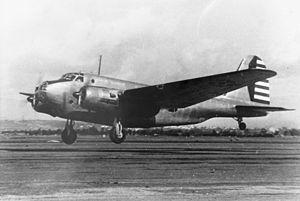
Ceci est la liste des bombardiers utilisés par les forces armées des États-Unis. La liste inclut également les projets et prototypes de bombardier conçus pour l’armée américaine. La liste est triable en fonction de plusieurs critères.
Le North American XB-21, également connu par sa désignation constructeur NA-21, et quelquefois appelé « Dragon », est un prototype de bombardier développé par North American Aviation à la fin des années 1930, pour une expertise par l'United States Army Air Corps. Évalué par rapport au Douglas B-18 Bolo, il se trouve être beaucoup plus cher que l'avion rival, et malgré la commande de quelques appareils d'évaluation, seul un prototype est construit.